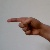
The image shows a hand gesture representing the letter 'G' in Indian Sign Language.